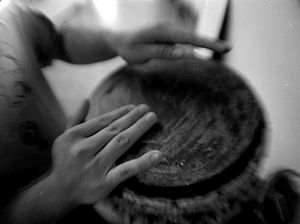
Atabaque
Spil på en Atabaque
Atabaque er et brasiliansk slagtøj, som ligner den afrikanske djembe eller den cubanske conga.